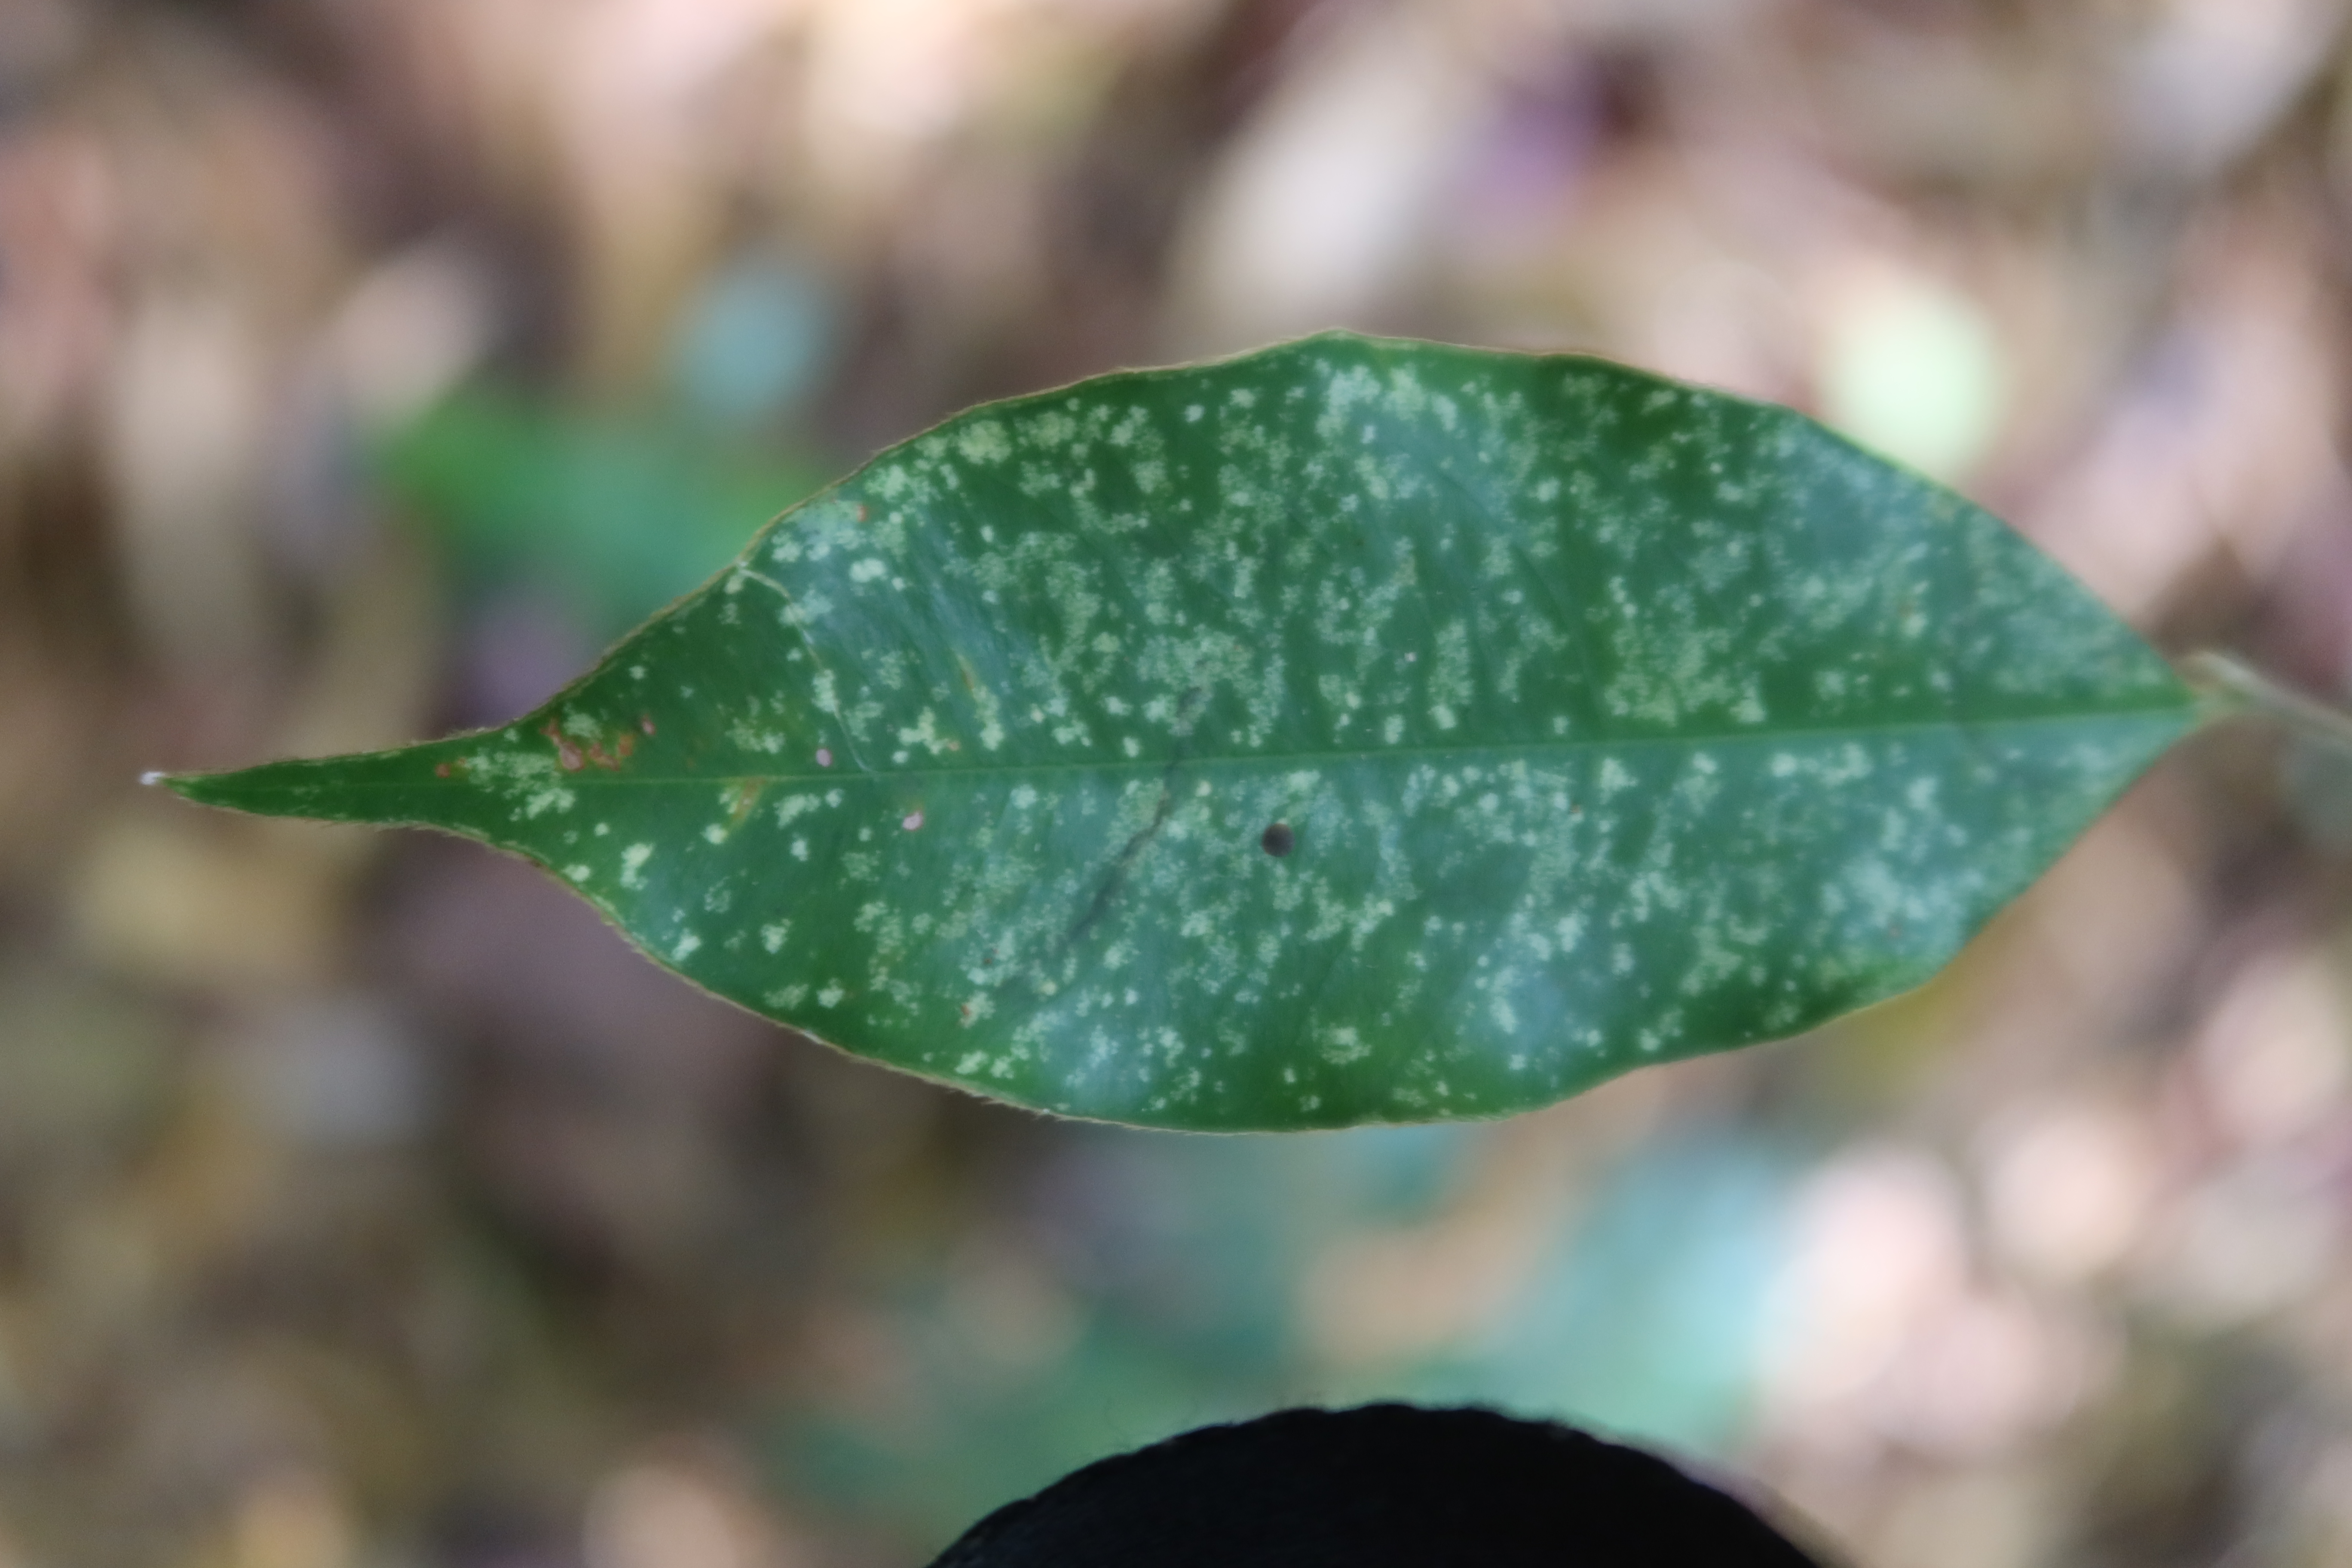
Label: Brown spots